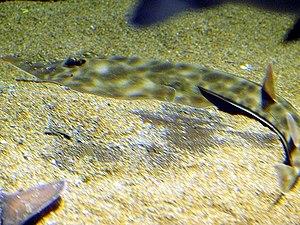
Rhinobatos est un genre de raies, de la famille des Rhinobatidae. On les appelle parfois « raies-guitares » en raison de leur forme allongée.